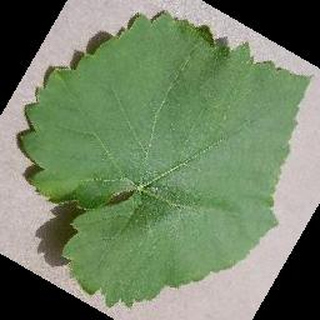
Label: healthy_grape